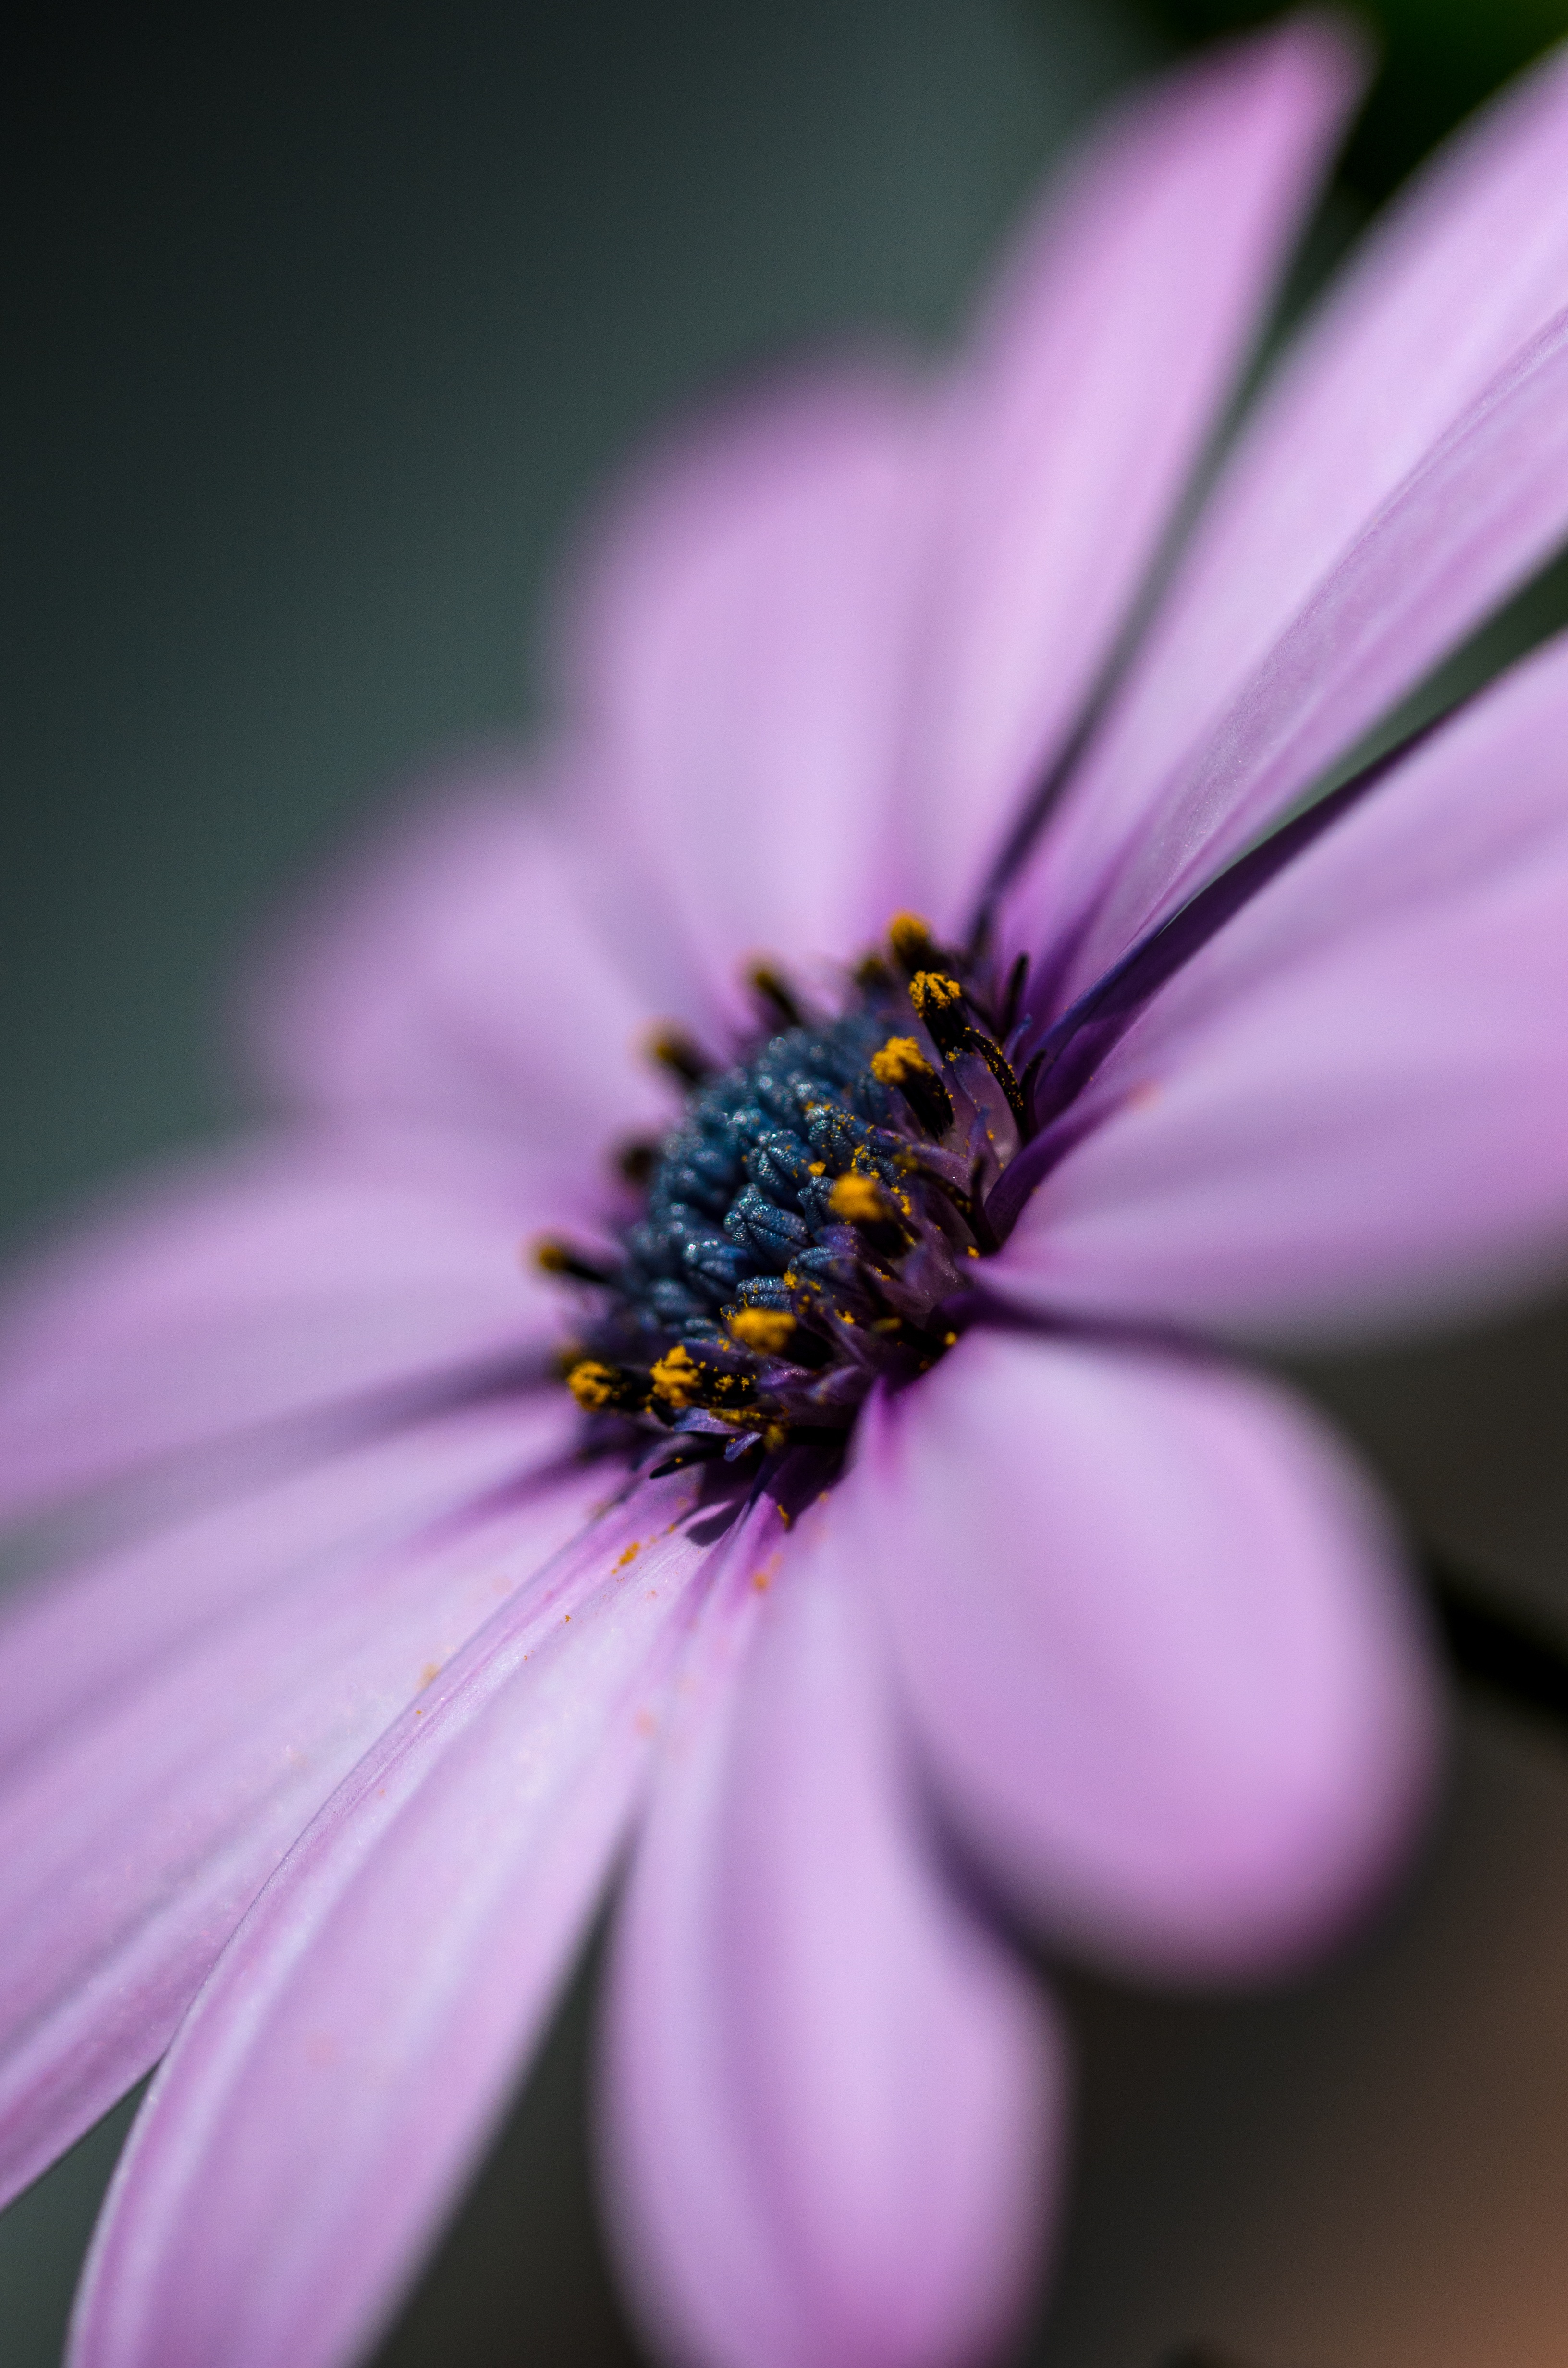
nature, blossom, plant, photography, leaf, flower, purple, petal, summer, pollen, color, insect, macro, garden, pink, close, flora, invertebrate, wildflower, close up, gardening, bright, gerbera, nectar, macro photography, daisy family, plant stem